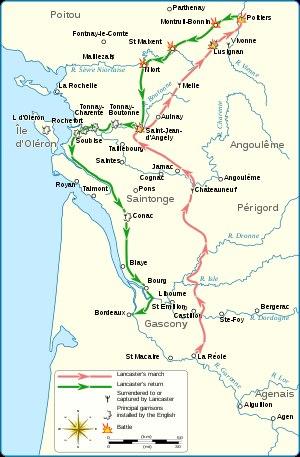
La chevauchée de Lancastre de 1346 est un raid dirigé par Henri de Grosmont, comte de Lancastre dans le sud-ouest de la France à l'automne 1346, dans le cadre de la guerre de Cent Ans.